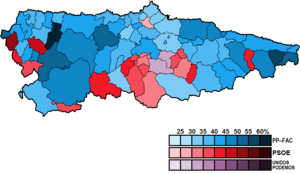
Les élections générales espagnoles de 2016 se sont tenues le dimanche 26 juin 2016 afin d'élire les 350 députés et 208 des 266 sénateurs de la XIIᵉ législature des Cortes Generales. 8 députés sont élus dans les Asturies.